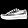
Label: Sneaker